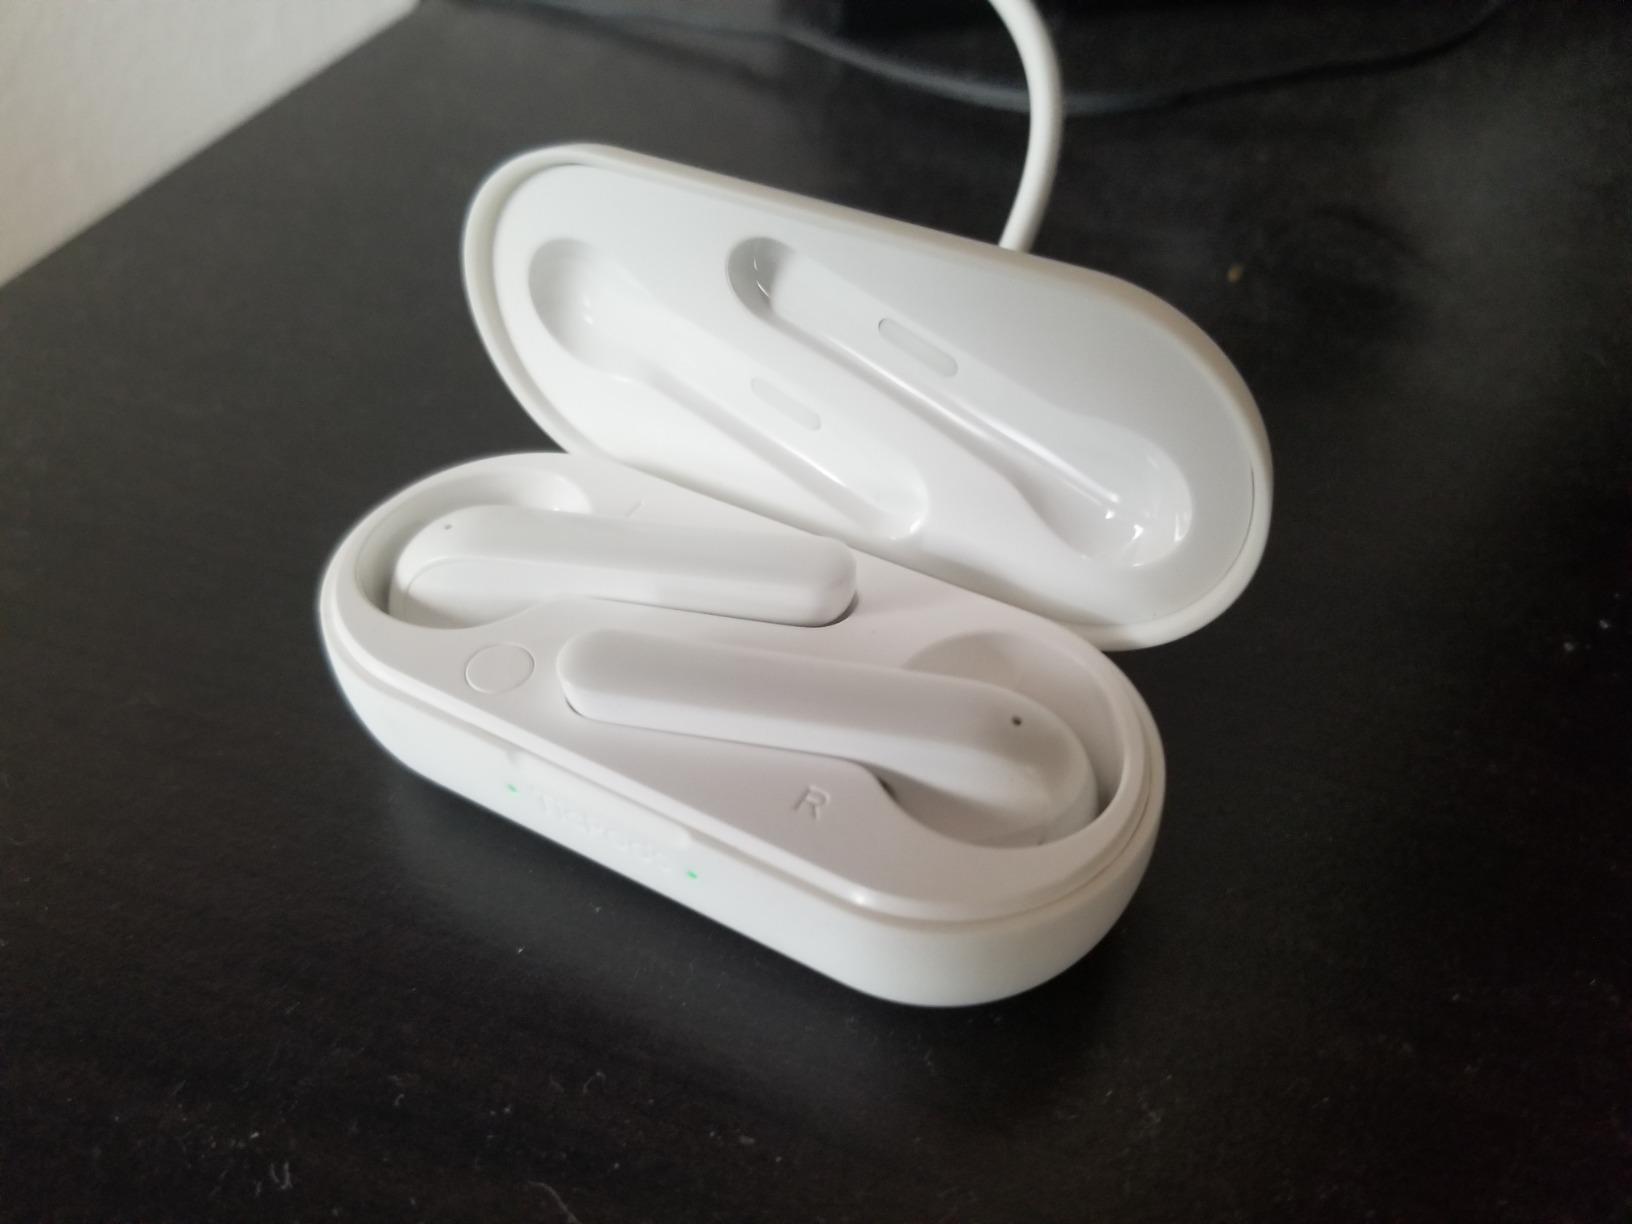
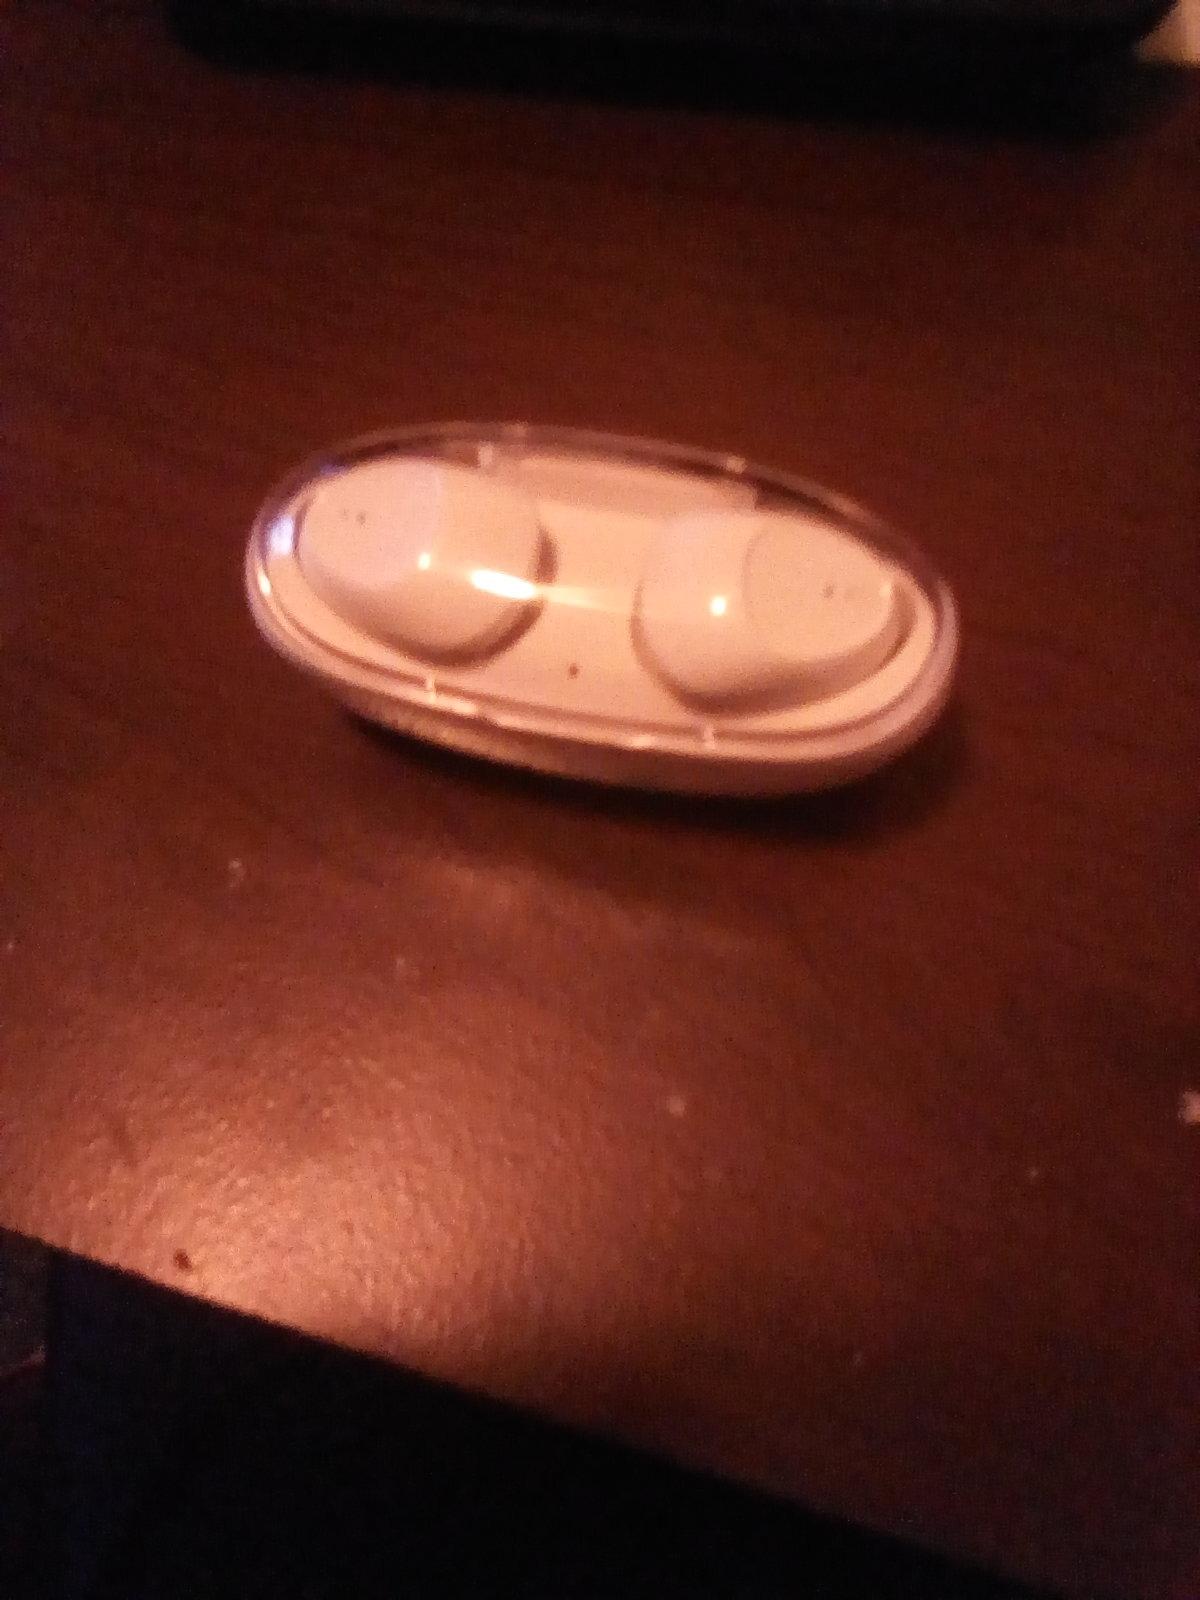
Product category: earbuds
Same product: no